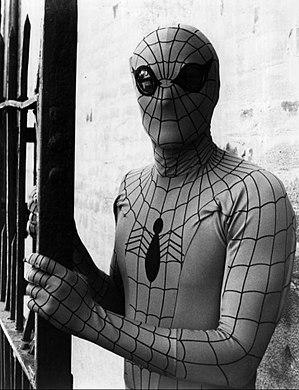
The Amazing Spider-Man est une série télévisée américaine en un téléfilm de 95 minutes et treize épisodes de 47 minutes, adaptée de la série de comics publiée par Marvel. Le téléfilm constitue le pilote de la série, qui fut diffusée entre le 14 septembre 1977 et le 6 juillet 1979 sur le réseau CBS.
L'âge de bronze des comics est une période de l'histoire de la bande dessinée américaine qui s'étend du début des années 1970 à 1986. Elle vient après l'âge d'or et l'âge d'argent des comics. La fin de cet âge d'argent, et par conséquent le début de l'âge de bronze, n'est pas facilement datable et différents évènements servent à marquer la rupture entre les deux périodes. Toutefois, les différences entre les deux sont assez nombreuses pour que chacune ait son identité propre. L'âge de bronze se caractérise ainsi par l'arrivée d'une nouvelle génération d'auteurs, de nouveaux genres qui remplacent les plus classiques, de nouvelles formes de diffusion et de vente des comics, l'apparition de nouveaux formats et la meilleure reconnaissance du travail des artistes.
Peter Parker, alias Spider-Man est un super-héros évoluant dans l'univers Marvel de la maison d'édition Marvel Comics. Créé par le scénariste Stan Lee et le dessinateur Steve Ditko, le personnage de fiction apparaît pour la première fois dans le comic book Amazing Fantasy #15 en août 1962.